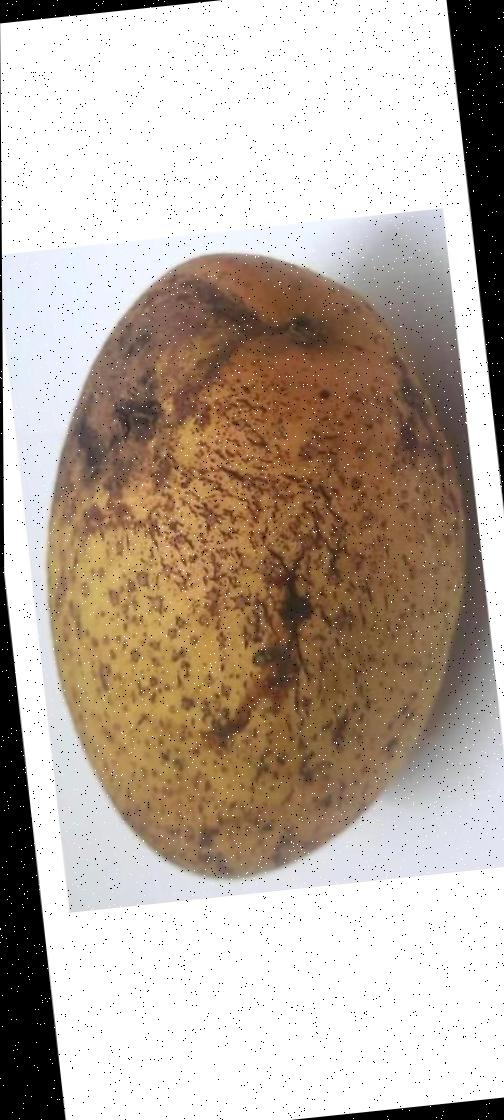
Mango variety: Ashshina Classic